Contax

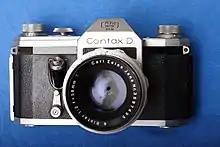
Contax D

Two basic variations of the IIa/IIIa were made: the so-called "black dial" and "color dial" cameras. The black dial cameras used a special flash synch cord for either flash bulbs (1361) or strobe flash (1366). On the color dial cameras the ability to use the flash bulbs was eliminated; a P/C connector was added, and strobe synchronization was the only option. Where the Leicas of the day had only electronic flash synch at s second shutter speed, the Contax IIa/IIIa was synched at s and all slower speeds. Further, with the adjustment on the 1365 flash cable used with the Black Dial camera, the user could tune the flash to the individual shutter, and synch strobe to the s! At the time, this sort of shutter speed with a strobe was unheard of, and was a major technological feat. On the later color dial cameras, the s marking on the shutter speed dial was painted chromate yellow, while the speeds of T, B, 1, 2, 5, 10, and 25 were black, and 100, 250, 500, and 1250 red.